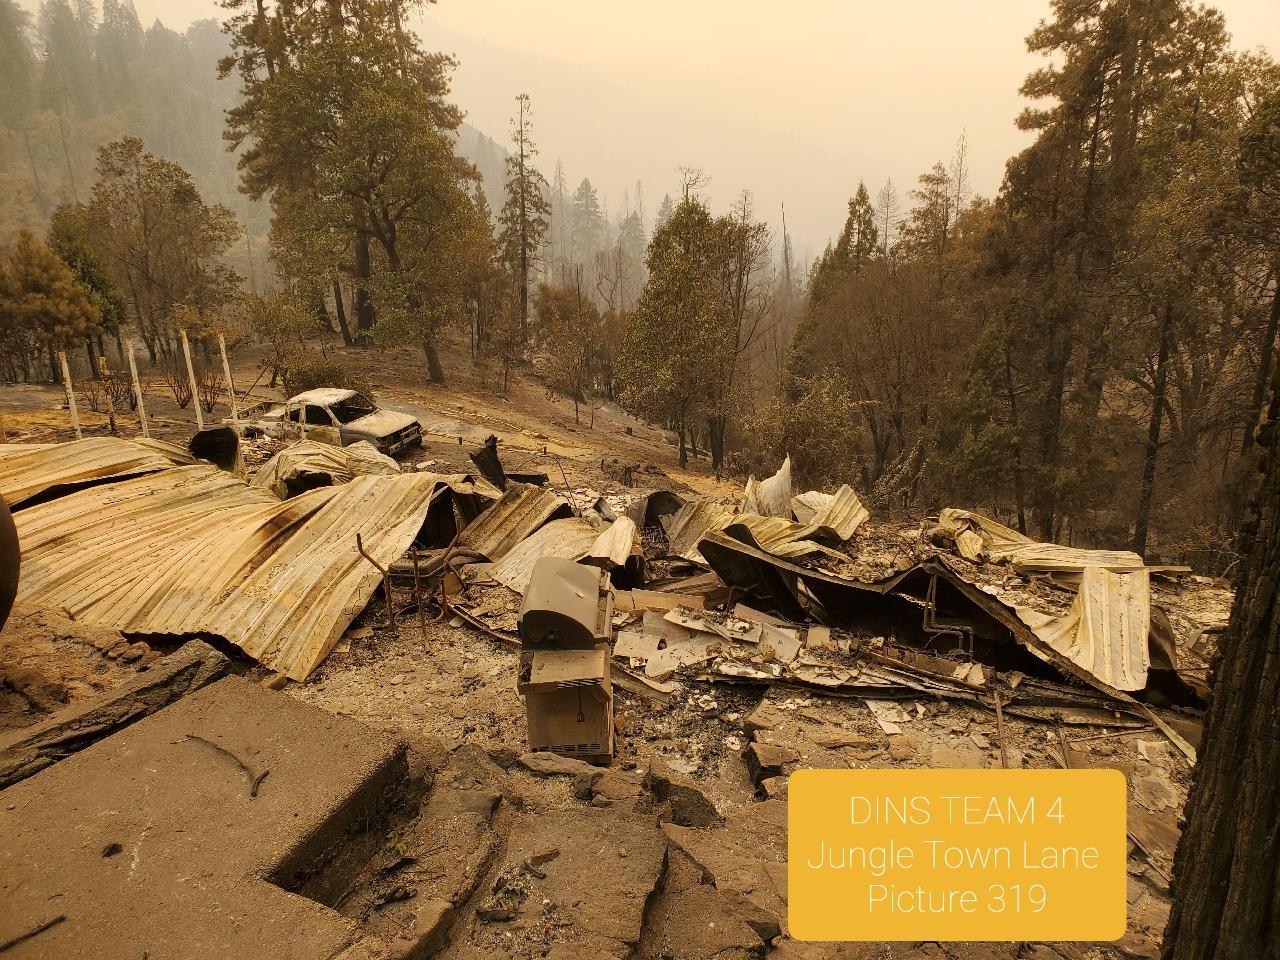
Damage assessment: destroyed